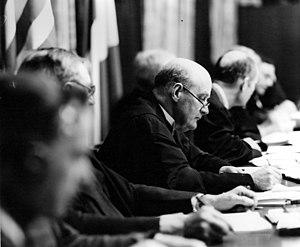
Le procès de Nuremberg intenté par les puissances alliées contre 24 des principaux responsables du Troisième Reich, accusés de complot, crimes contre la paix, crimes de guerre et crimes contre l'humanité, se tient du 20 novembre 1945 au 1ᵉʳ octobre 1946 dans le Palais de justice de Nuremberg et constitue la première mise en œuvre d'une juridiction pénale internationale.
Geoffrey Lawrence, DSO, KC, 3ᵉ baron Trevethin et 1ᵉʳ baron Oaksey, est le principal juge britannique lors du procès de Nuremberg dont il assura la présidence.